Alison Weir

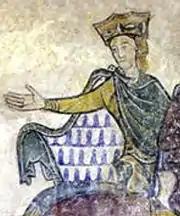
Alison Weir has written two works on Eleanor of Aquitaine ("pictured") - a non-fiction biography and a historical fiction novel.

Weir wrote historical novels while a teenager, and her novel in the genre of historical fiction, "Innocent Traitor", based on the life of Lady Jane Grey, was published in 2006. When researching Eleanor of Aquitaine, Weir realised that it would "be very liberating to write a novel in which I could write what I wanted while keeping to the facts". She decided to make Jane Grey her focus because she "didn't have a very long life and there wasn't a great deal of material". She found the transition to fiction easy, explaining, "Every book is a learning curve, and you have to keep an open mind. I am sometimes asked to cut back on the historical facts in my novels, and there have been disagreements over whether they obstruct the narrative, but I do hold out for the history whenever I can."